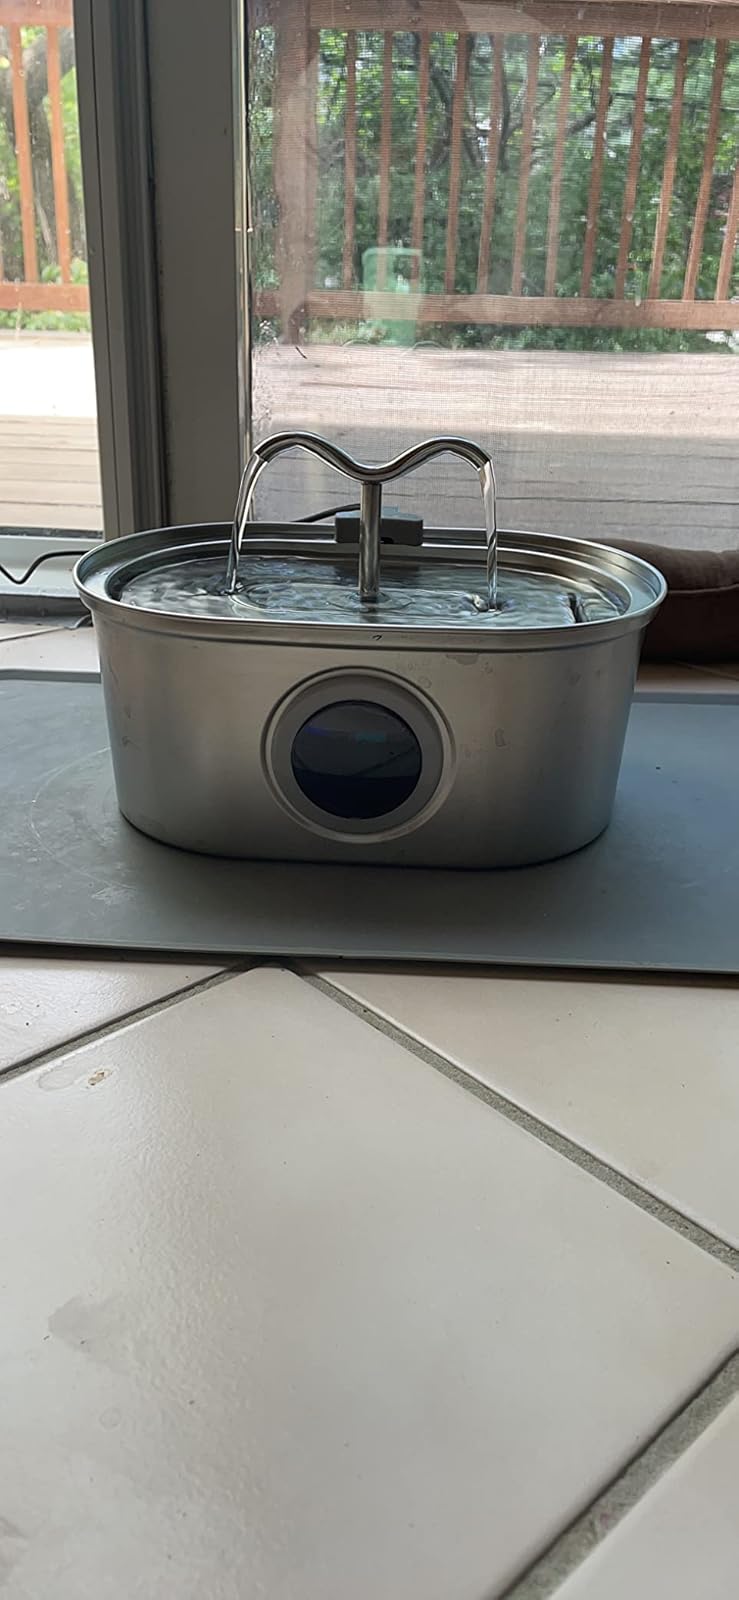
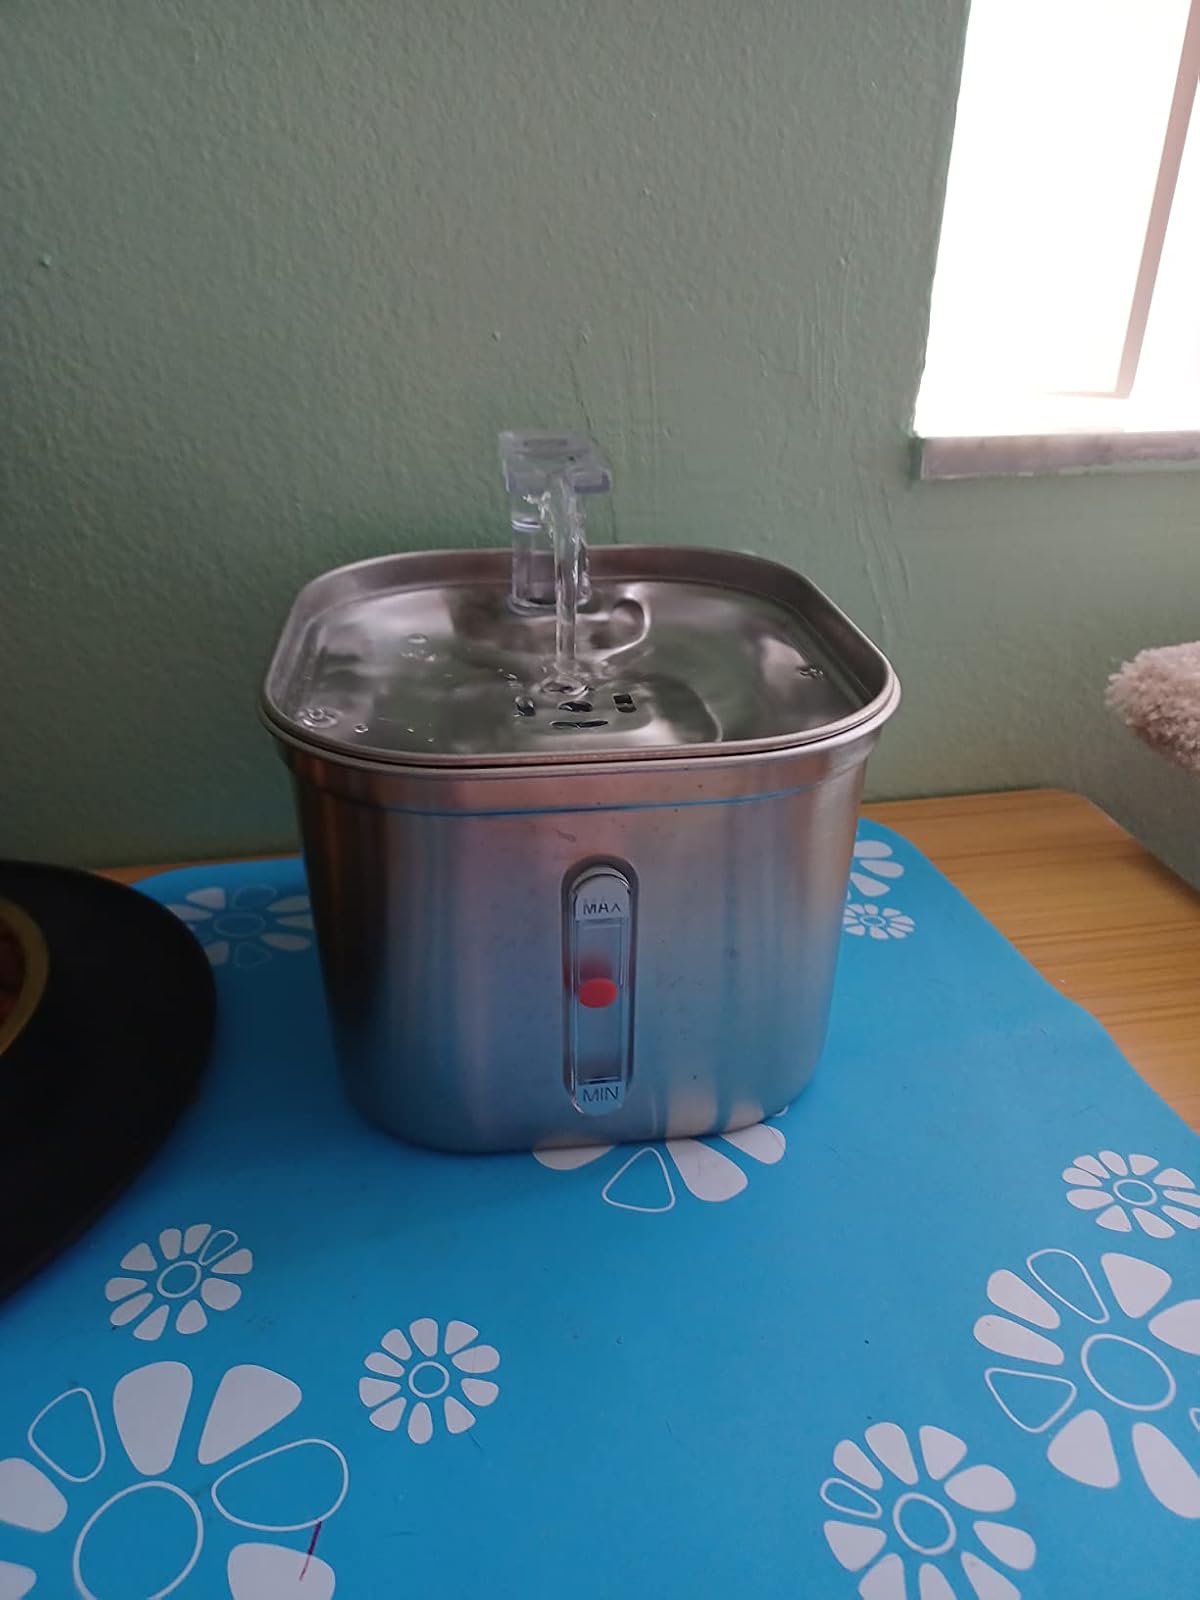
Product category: items_bowl
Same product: no